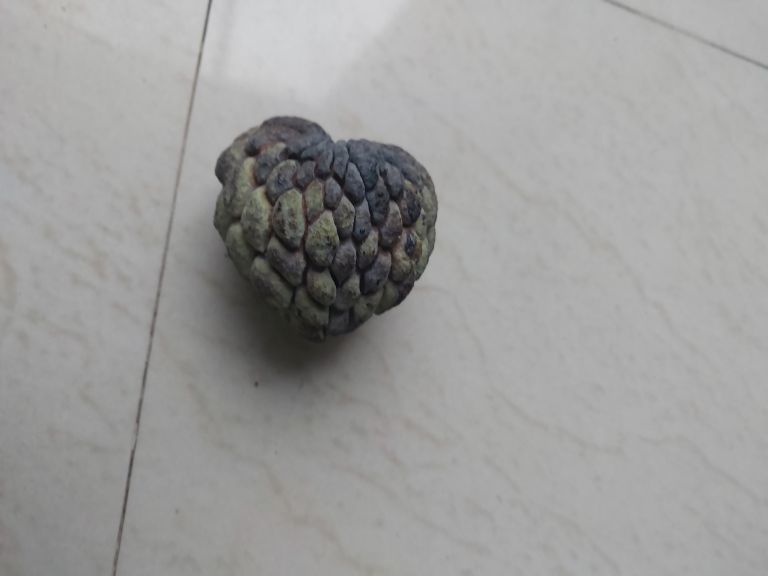
Disease label: Blank Canker